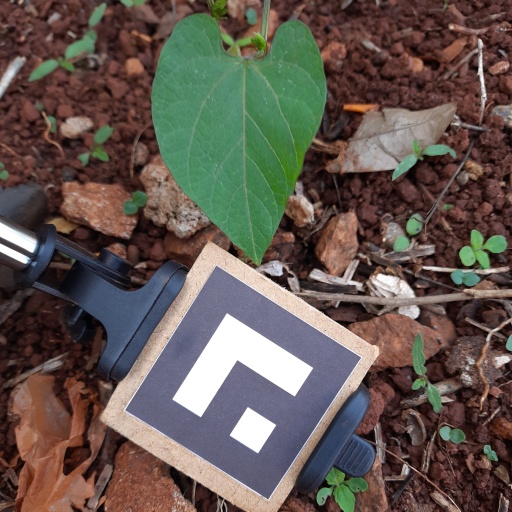
Observations: wavy surface, no eating holes, under shade